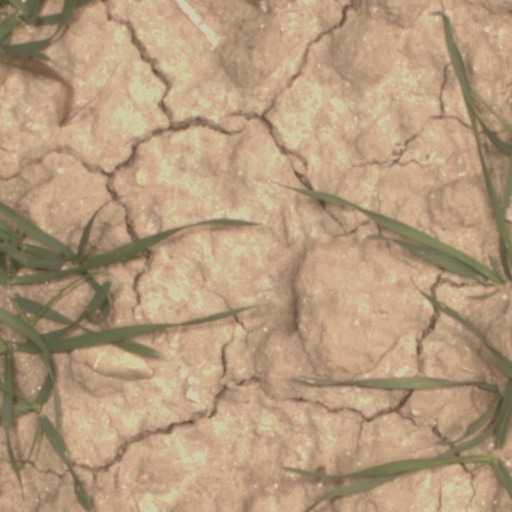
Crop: wheat